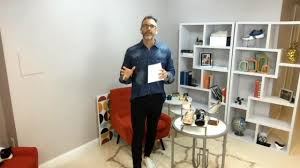
Label: Ballet Flat